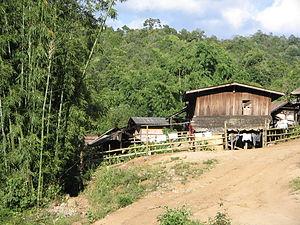
Les Karens ou Karènes, nommés Kariangs ou Yangs par les Thaïs, sont un groupe ethnique tibéto-birman de 4 à 5 millions de personnes, dont 10 % environ vivent en Thaïlande et 90 % en Birmanie. Dans ce dernier pays, ils constituent en nombre la deuxième minorité ethnique après les Shan. La junte militaire birmane a été en conflit depuis 1948 avec la guérilla karen, qui l’a accusé de nettoyage ethnique ; sa direction a signé avec le nouveau gouvernement birman de 2011 des accords de cessez-le-feu le 12 janvier 2012.